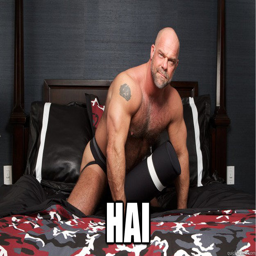
i think confession bear should be for confessions , not your unpopular opinions but that 's just my opinion